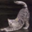
Label: cat